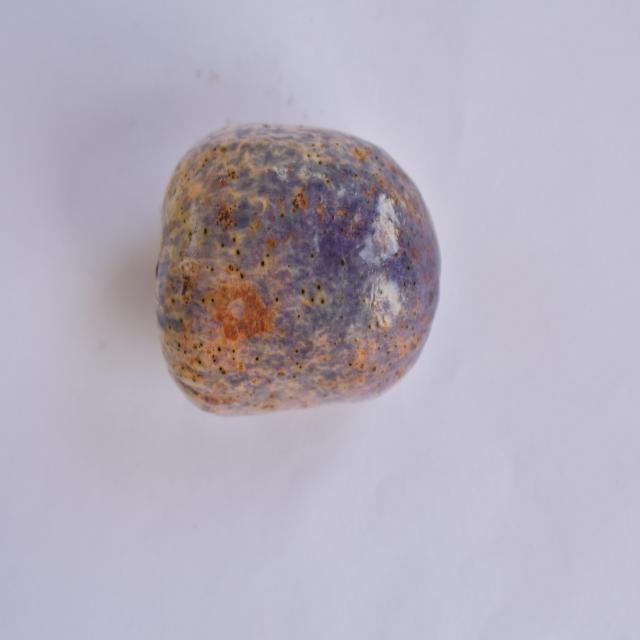
Plum grade: spotted